Trutruca

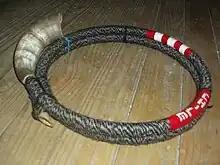
Chilean trutruka

The trutruca or trutruka (Spanish "trutruca") is a wind instrument of the trumpet family. It is played mainly by the Mapuche of Chile and Argentina. It produces a loud harsh sound, with few tonal variations.